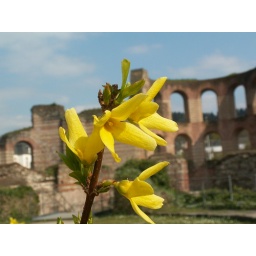
A yellow flower blooms in the ancient Roman baths of Trier.